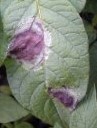
Plant: Potato
Disease: potato late blight